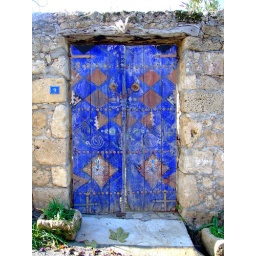
Old blue door in Lapta village